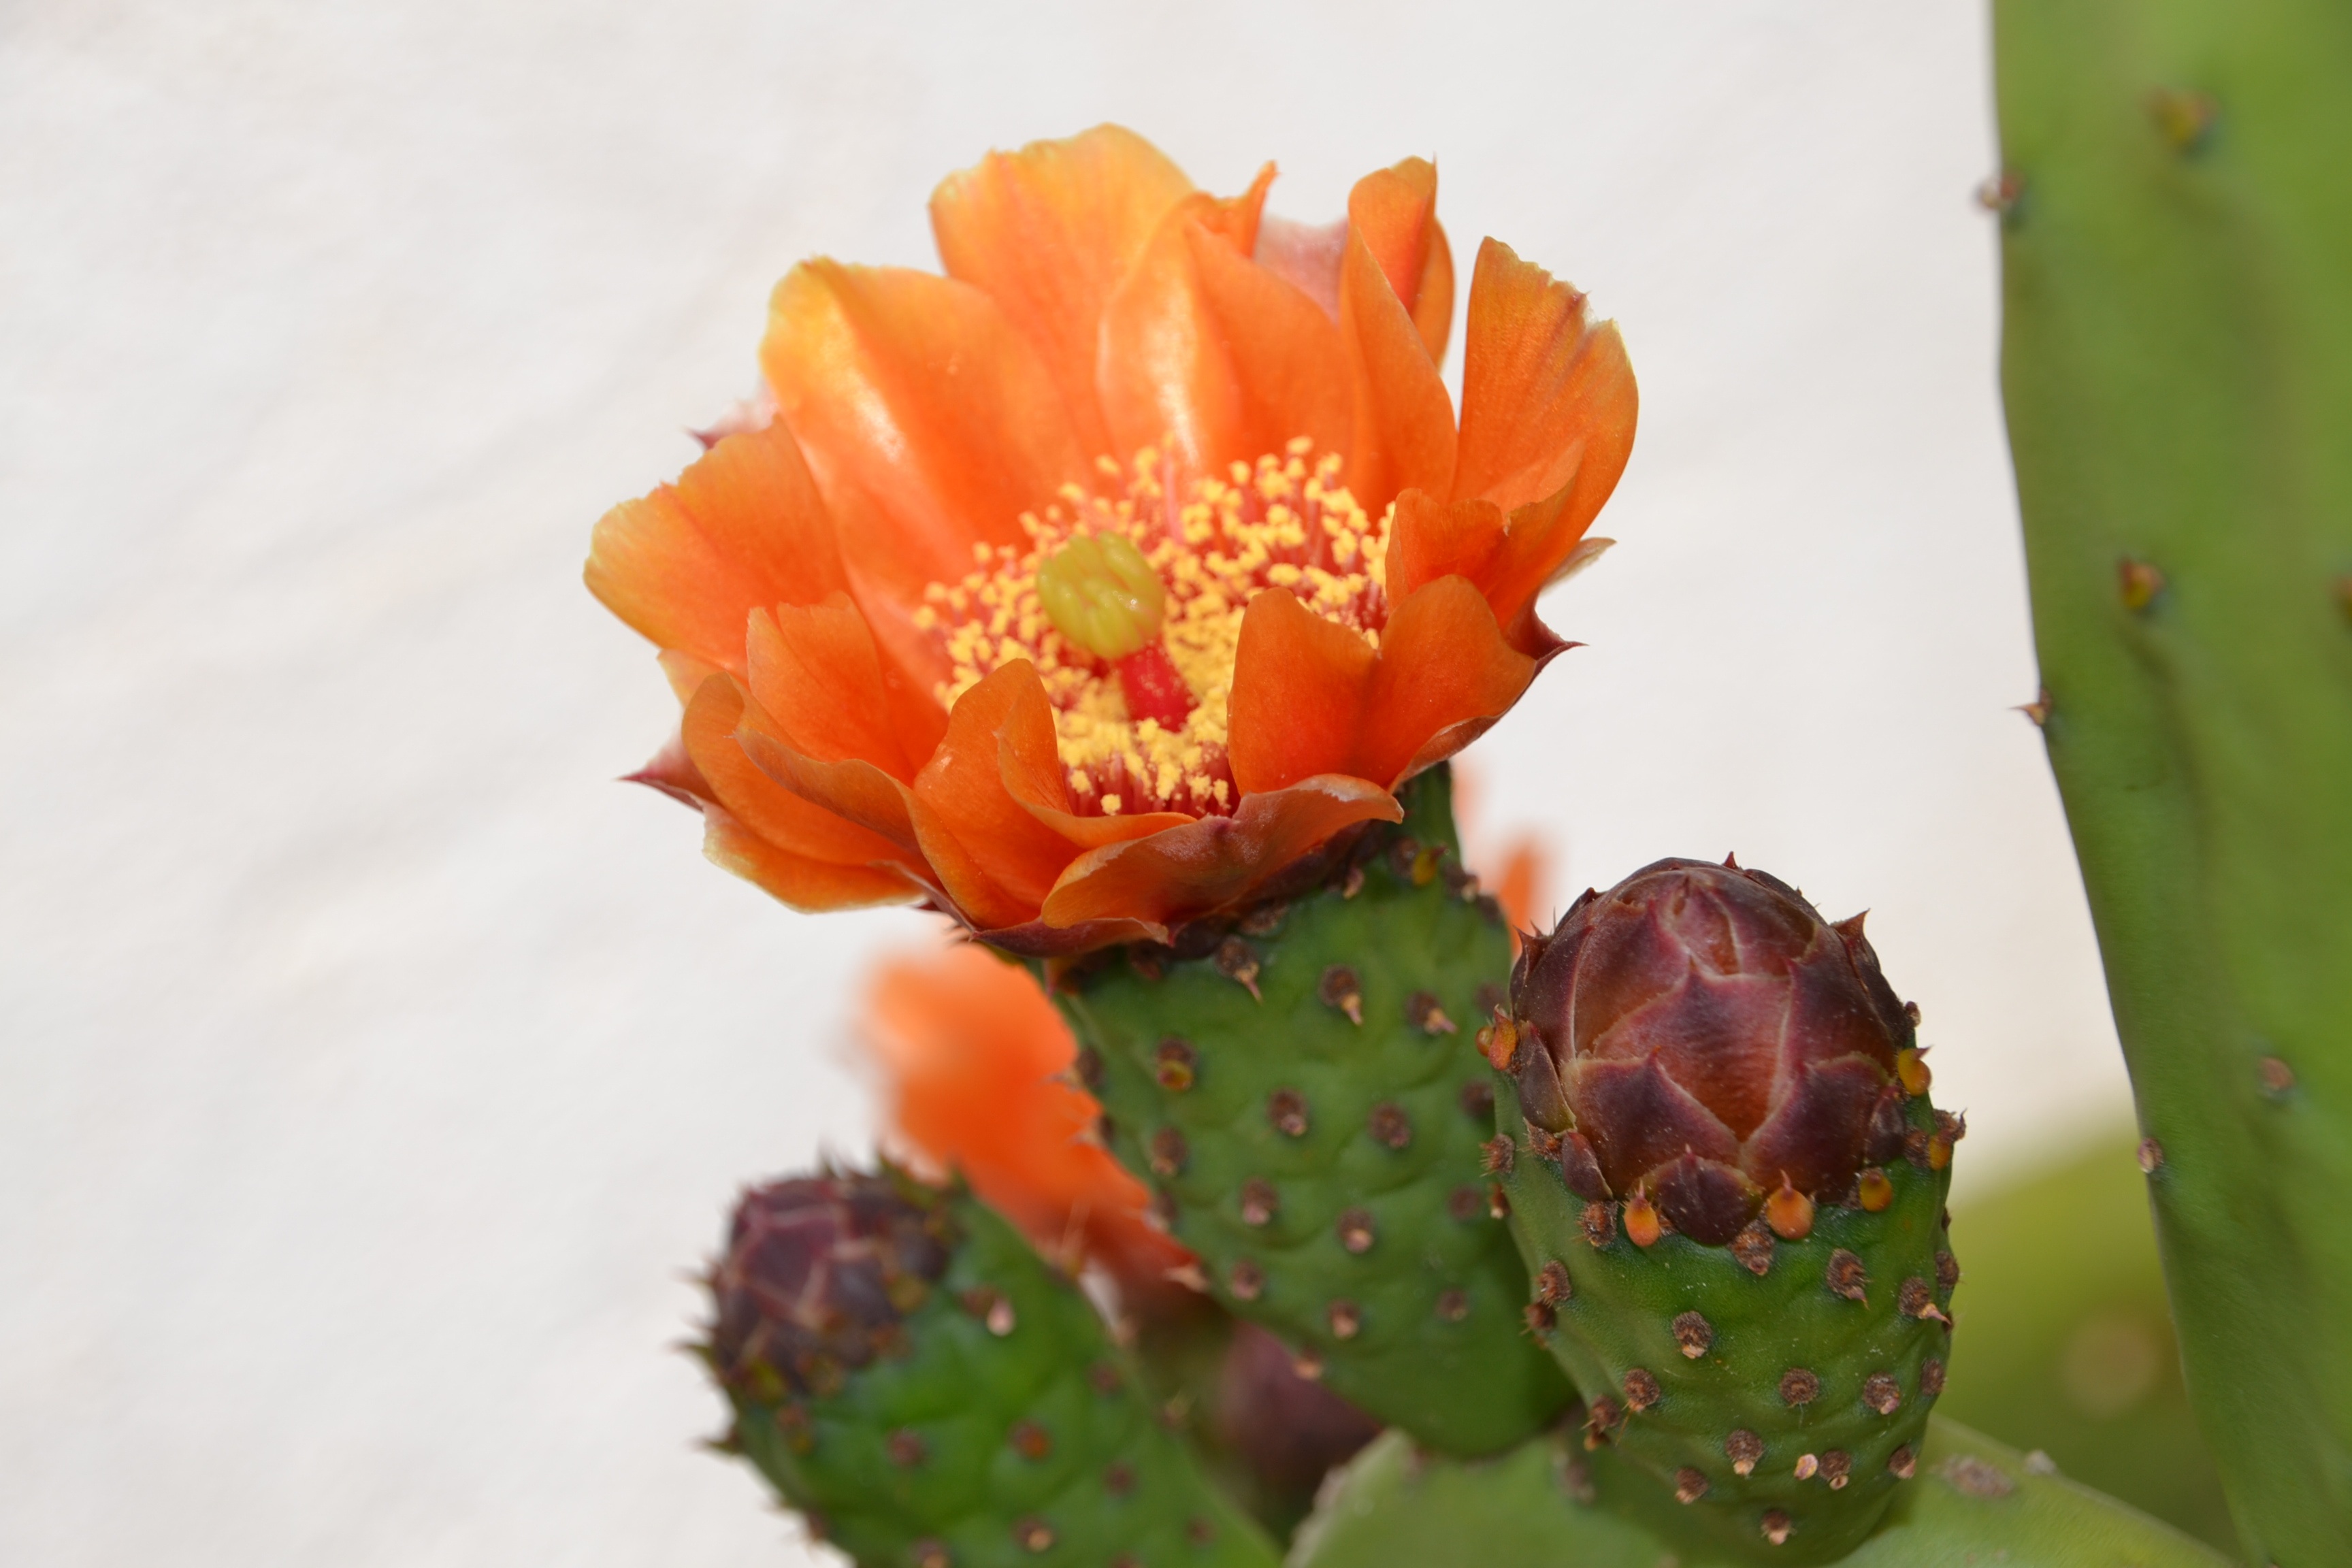
nature, blossom, cactus, plant, leaf, flower, petal, bloom, produce, botany, flora, caryophyllales, spur, macro photography, flowering plant, prickly pear, desert plant, land plant, hedgehog cactus, barbary fig